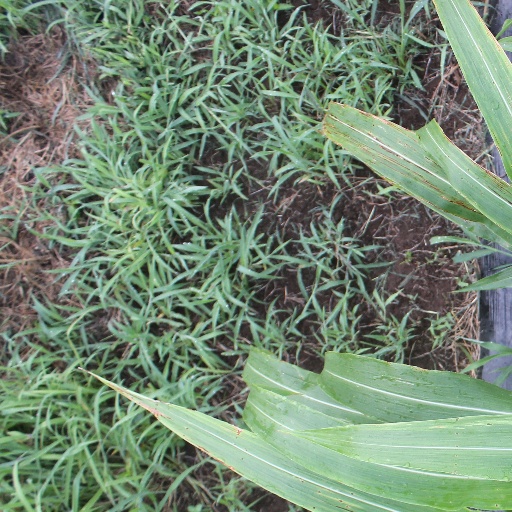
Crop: sorghum